El-Mahdi Holly

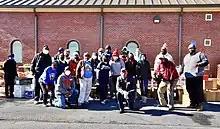
The #GiveThanks Food Giveaway fed 17,000 Henry County families

Over the course of his years in public service, Holly has been recognized as a standout in nonprofit circles. The Georgia Council on Developmental Disabilities recognized him with its Legislative Champion Award. This came in response to Holly's work on HR372, which strengthens the GA Employment Council and work to move away from subpar minimum wage practices.